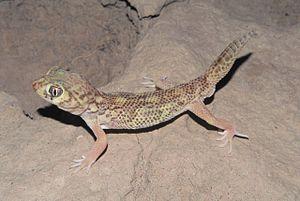
Teratoscincus bedriagai est une espèce de geckos de la famille des Sphaerodactylidae.
Teratoscincus est un genre de geckos de la famille des Sphaerodactylidae.
Les Sphaerodactylidae sont une famille de geckos. Elle a été créée par Garth Underwood en 1954.